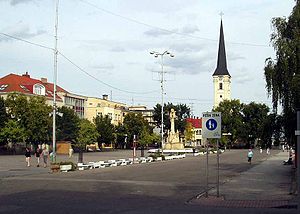
Nové Zámky
Centrum i Nové Zámky
Nové Zámky er en by i det sydvestlige Slovakiet, med et indbyggertal på ca. 41.000. Byen ligger i regionen Nitra, ca. 100 kilometer fra landets hovedstad Bratislava.